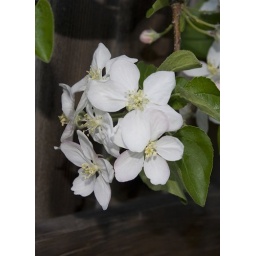
I pruned the apple tree way back last year in hopes of getting better access to the blooms this year!